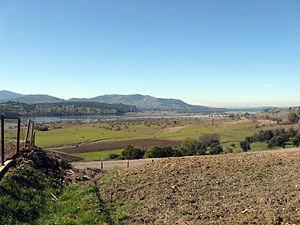
Ranquil est une commune du Chili de la région de Ñuble et appartienne à la province d'Itata. En 2012, la population de la commune s'élevait à 5 989 habitants. La superficie de la commune est de 248 km².